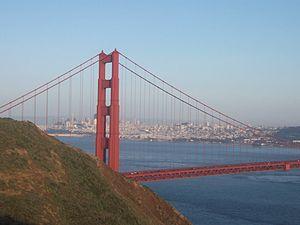
Le rêve américain est l'idée selon laquelle n'importe quelle personne vivant aux États-Unis, par son travail, son courage et sa détermination, peut devenir prospère.